Extermination of Evil

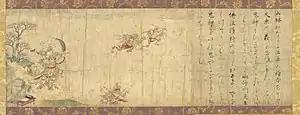
"Bishamonten".

"Bishamonten" ("毘沙門天") is the Japanese name for "Vaiśravaṇa", the chief of the four heavenly kings. In the image, he is depicted protecting followers of the Lotus Sutra from evil while carrying a bow. His equipment is similar to that found in Chinese paintings from the Tang and Song dynasties. The painting measures and has the accession number 1106-5.